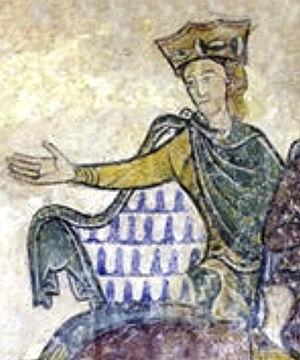
Une Croisée est une femme partie d'Europe pour participer aux croisades.
Cette liste recense les femmes mentionnées sur The Dinner Party, une installation artistique de Judy Chicago.
L’histoire des femmes est une branche de l'histoire consacrée à l'étude des femmes en tant que groupe social, apparue dans les années 1970 et étroitement liée aux luttes féministes. De nombreux auteurs constatent en effet l'absence d'« historicité » des études sur les femmes. Ce qu'ils analysent comme un processus de déshistoricisation est un phénomène qui tente de nier tout processus historique influençant la condition féminine et qui s'appuie pour cela sur des invariants réels et historiques. L'histoire des femmes devrait donc s'appuyer sur ce que Pierre Bourdieu appelle une « reconstitution de l'histoire du travail historique de déshistoricisation ». L'historiographie de l’histoire des femmes est, quant à elle, l’étude de la place de la femme dans l'Histoire. Les femmes y sont étudiées dans leur rapports aux hommes, à la famille, à la société, etc. ainsi que l’évolution de ces rapports.